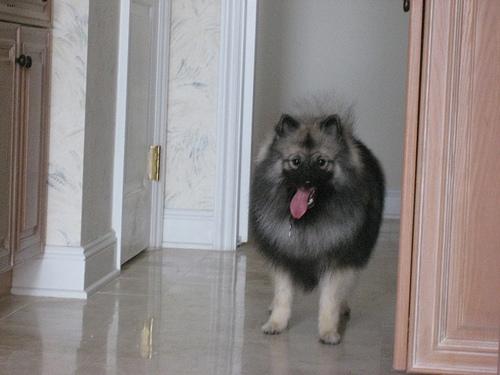
Breed: keeshond